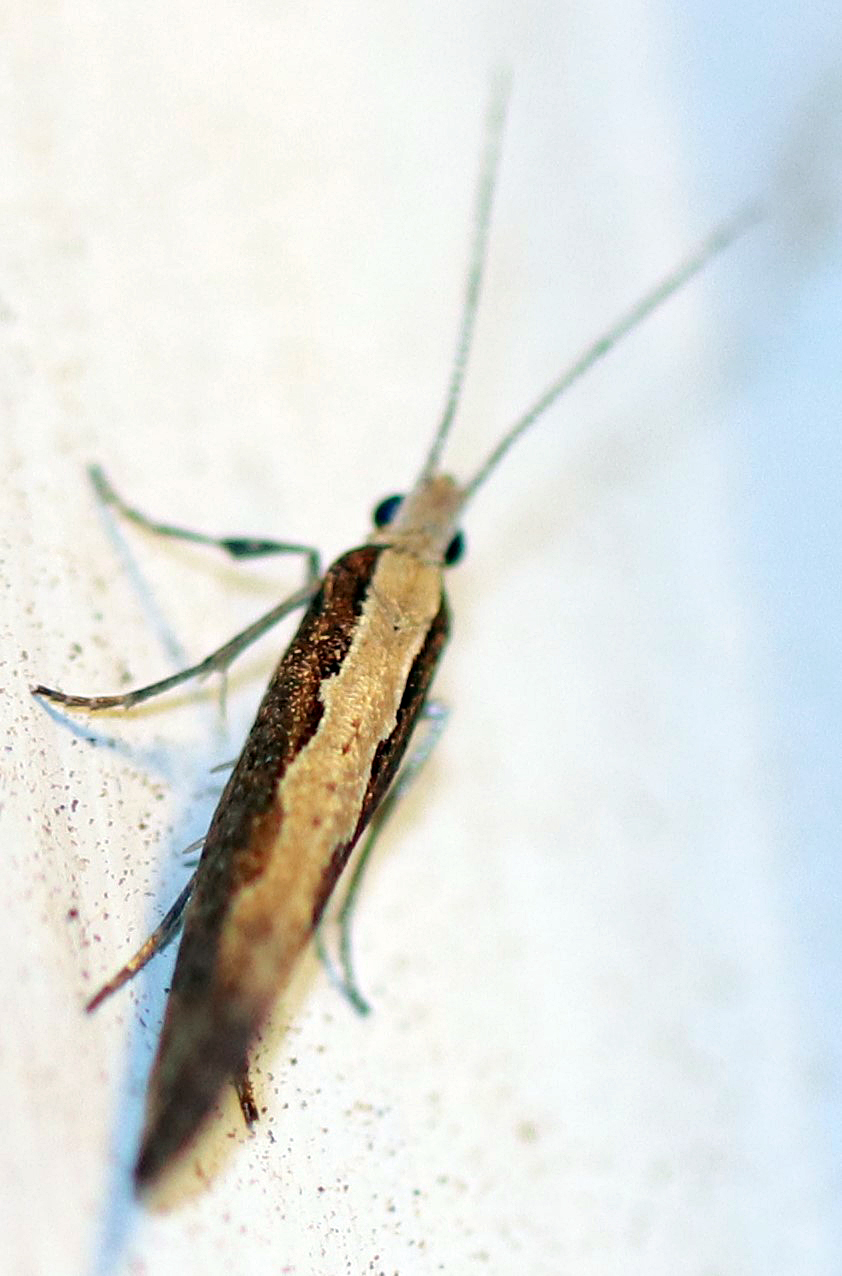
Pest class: diamondback_moth